Localities of Póvoa de Varzim

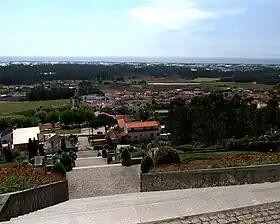
Senhora da Saúde at the foot of São Félix Hill.

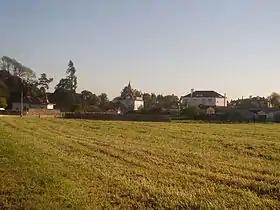
Calves in the outskirts of Póvoa de Varzim.

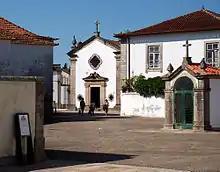
São Pedro de Rates, a former township.

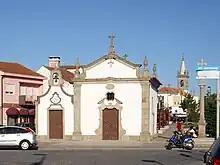
Cadilhe in the city's outskirts.

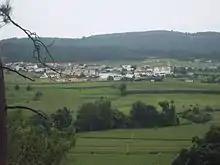
The civil parish of Balazar.

Around the city of Póvoa de Varzim in Portugal there are many dependent settlements or hamlets dispersed in the civil parishes. These parishes have dispersed settlement, with small clusters that are called "Lugares" (literally, Places) or "Localidades" (localities) in Portugal, these hamlets are also known as villages ("aldeias") and most of the municipal territory and beyond is actually continuous, in urban terms, with the city in the highways that link it to neighbouring cities such as Barcelos, Famalicão or Esposende, the same occurs to the South, and several of these hamlets are suburbs with a number of separate farmsteads scattered throughout the area.